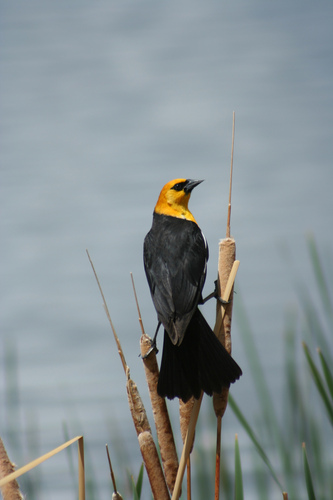
this bird is nearly all black with an orange crown, neck, and nape.
this black bird has a yellow head and throat and a black beak.
this bird is grey with black tail feathers and a yellow head.
a bird with a black eyering and yellow crown and throat with a wide retrice
this is a black bird with a yellow crown and a black bill
this bird has wings that are black and has a yellow headthe bird has a black back, yellow throat and thin bill.
a large black bird with a broad spread of outer retrace tail wing and a striking orange cloak-like crown, superciliary and throat.
the bird has black feathers on its body and yellow feathers on its head with a short black bill.
the bird is small with a pointed bill, head is yellow and the rest is black.
Species: Yellow Headed Blackbird